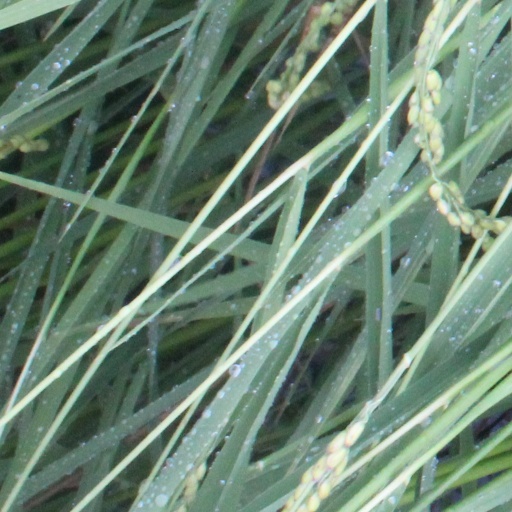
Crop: rice